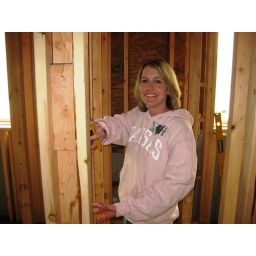
Amy- building the walls in the basement